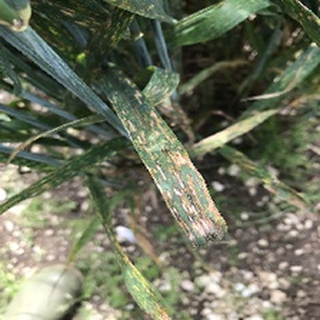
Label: wheat_yellow_rust